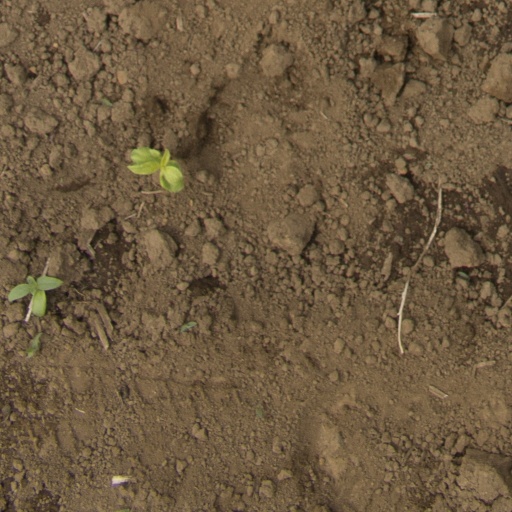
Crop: Jerusalem artichoke